Meopham

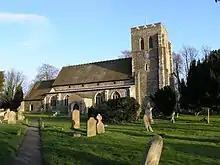

There are two Church of England parish churches (now combined into one benefice): the grade I listed parish church of St John the Baptist, Meopham and "Nurstead"'s 14th-century church of St Mildred. Other churches include Mount Zion Baptist Church built in 1828 and nearby Meopham Green, South Street Baptist Church, to the north of Culverstone and the Roman Catholic Church of St Paul, consecrated in 1965.